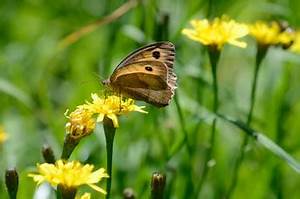
Label: farfalla